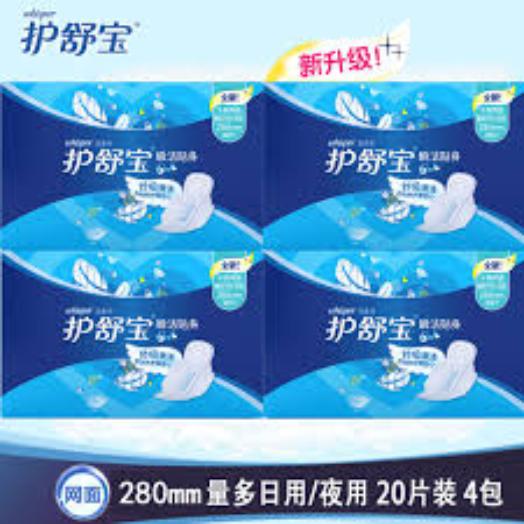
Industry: Necessities